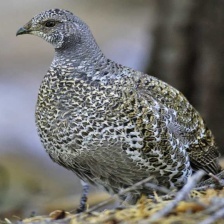
Species: BLUE GROUSE
Scientific name: DENDRAGAPUS OBSCURUS
ImageNet parent category: black_grouse